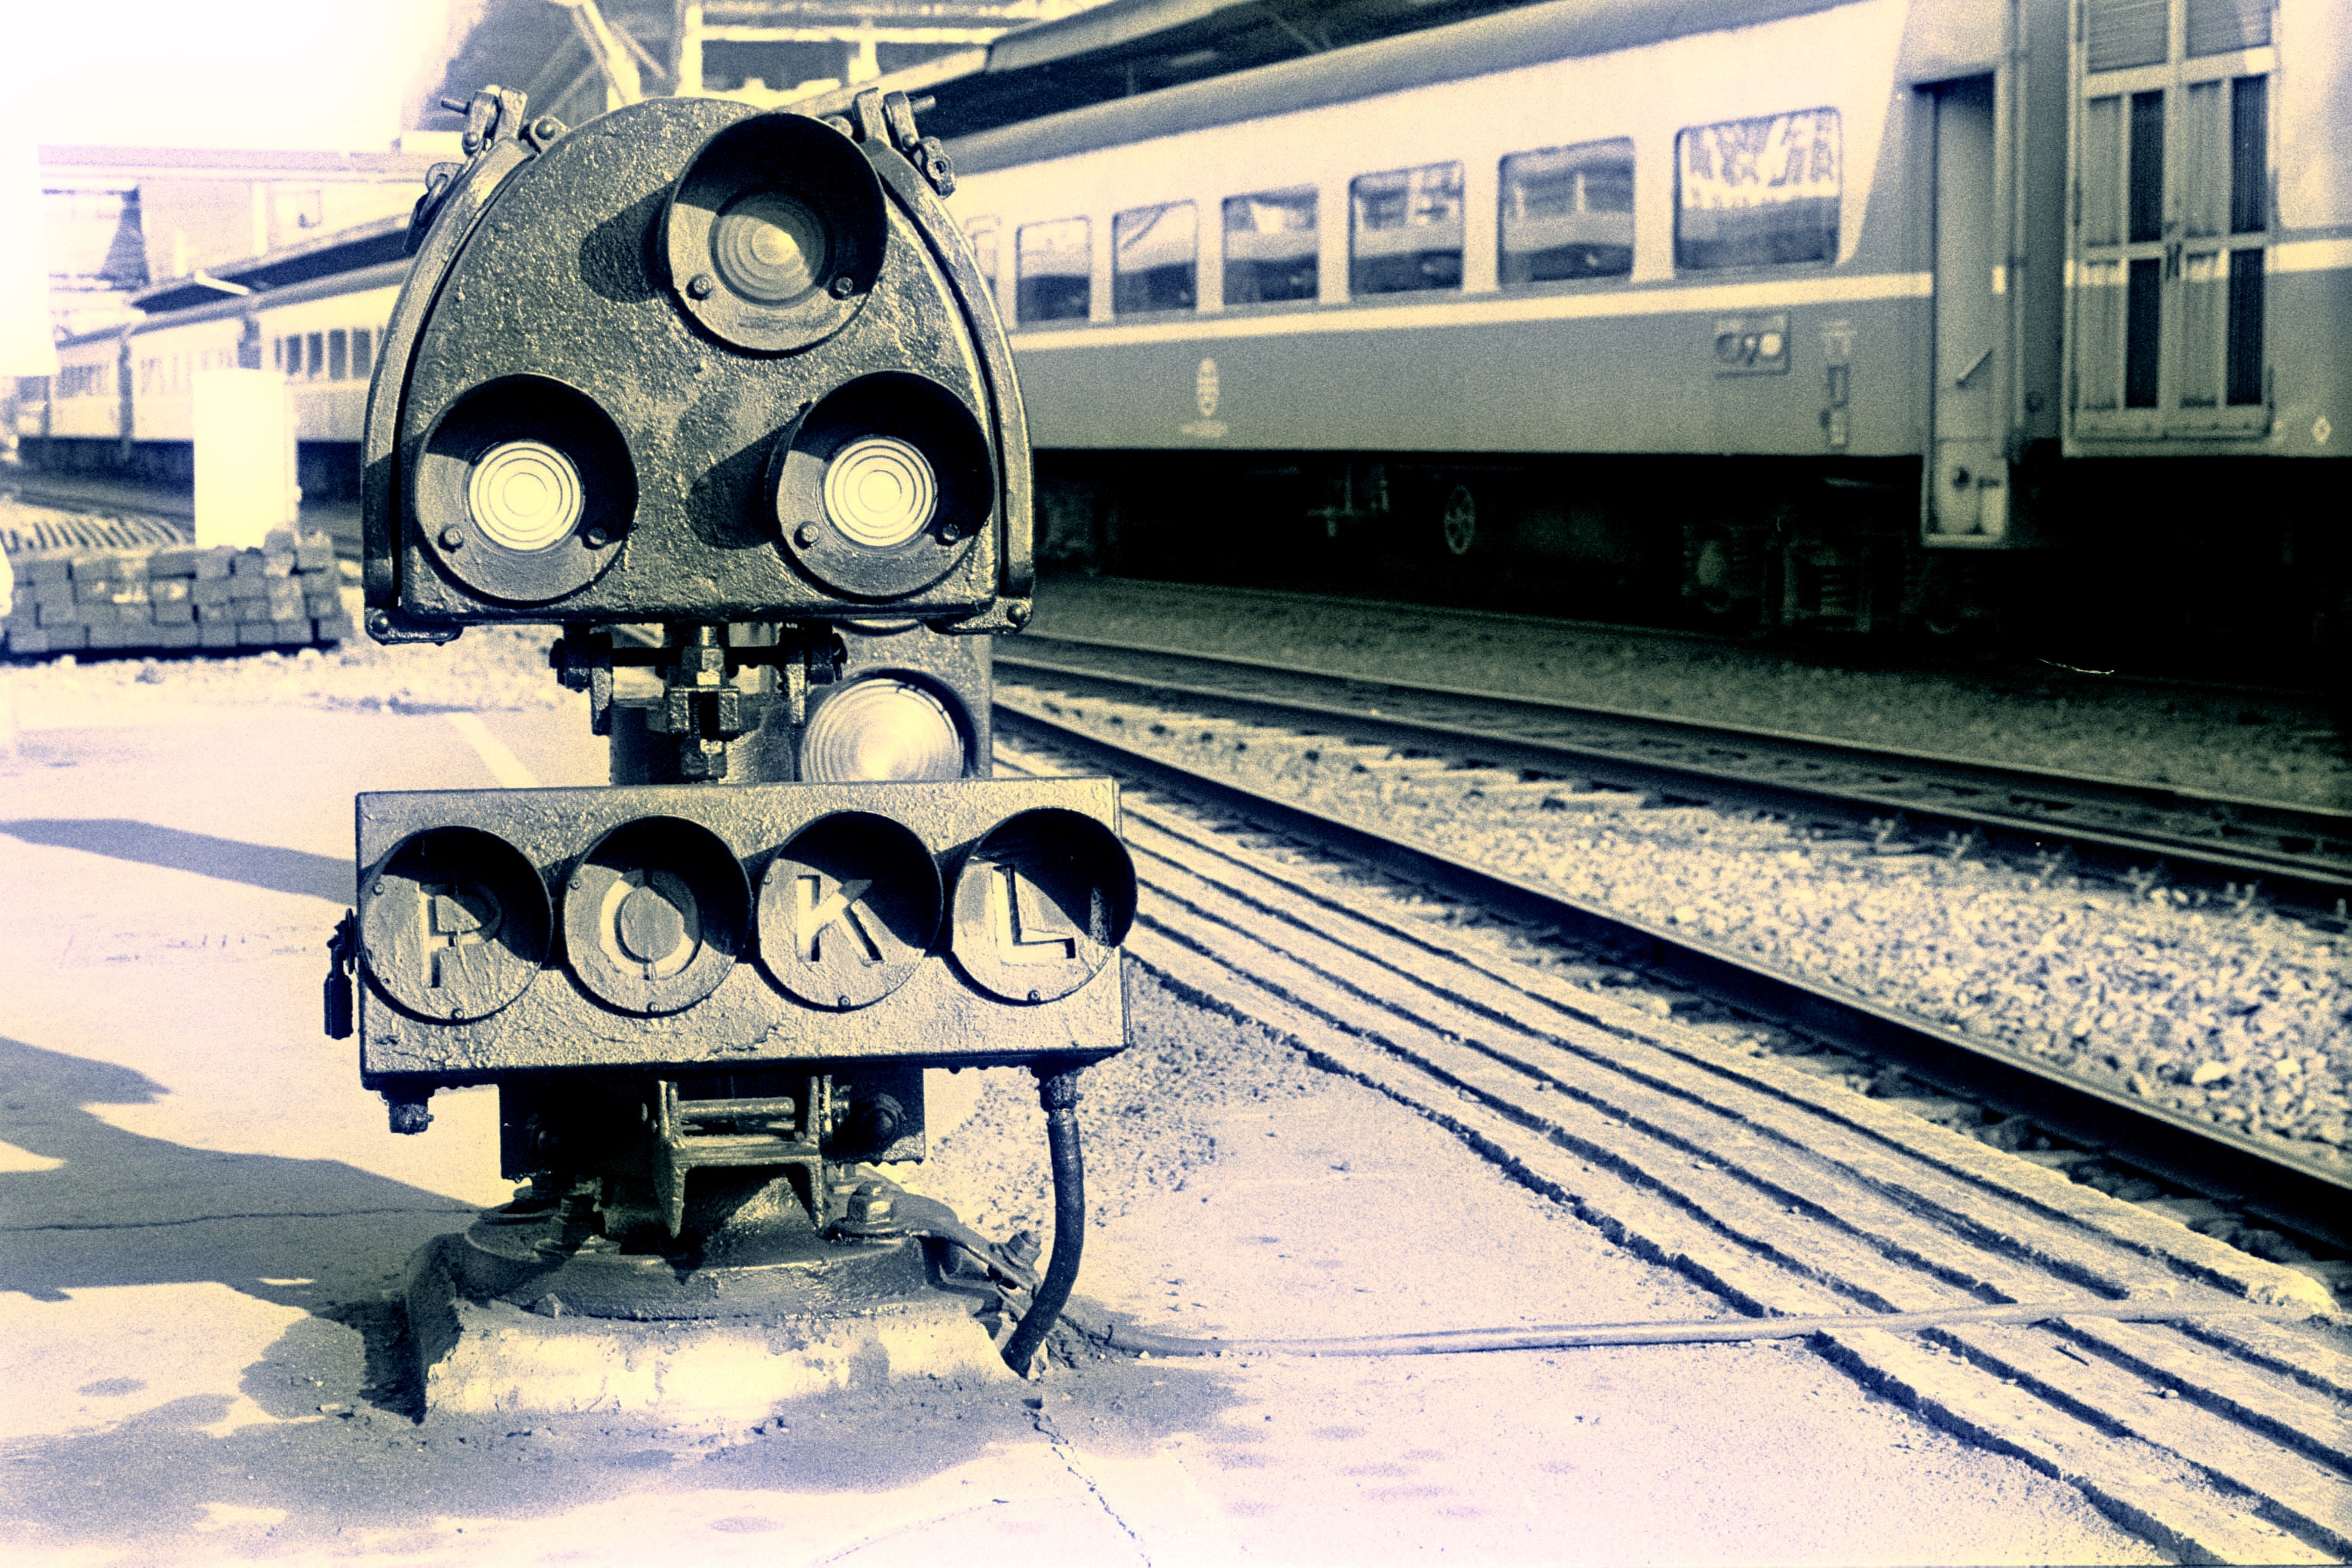
track, train, transport, vehicle, train station, locomotive, old train station, rolling stock